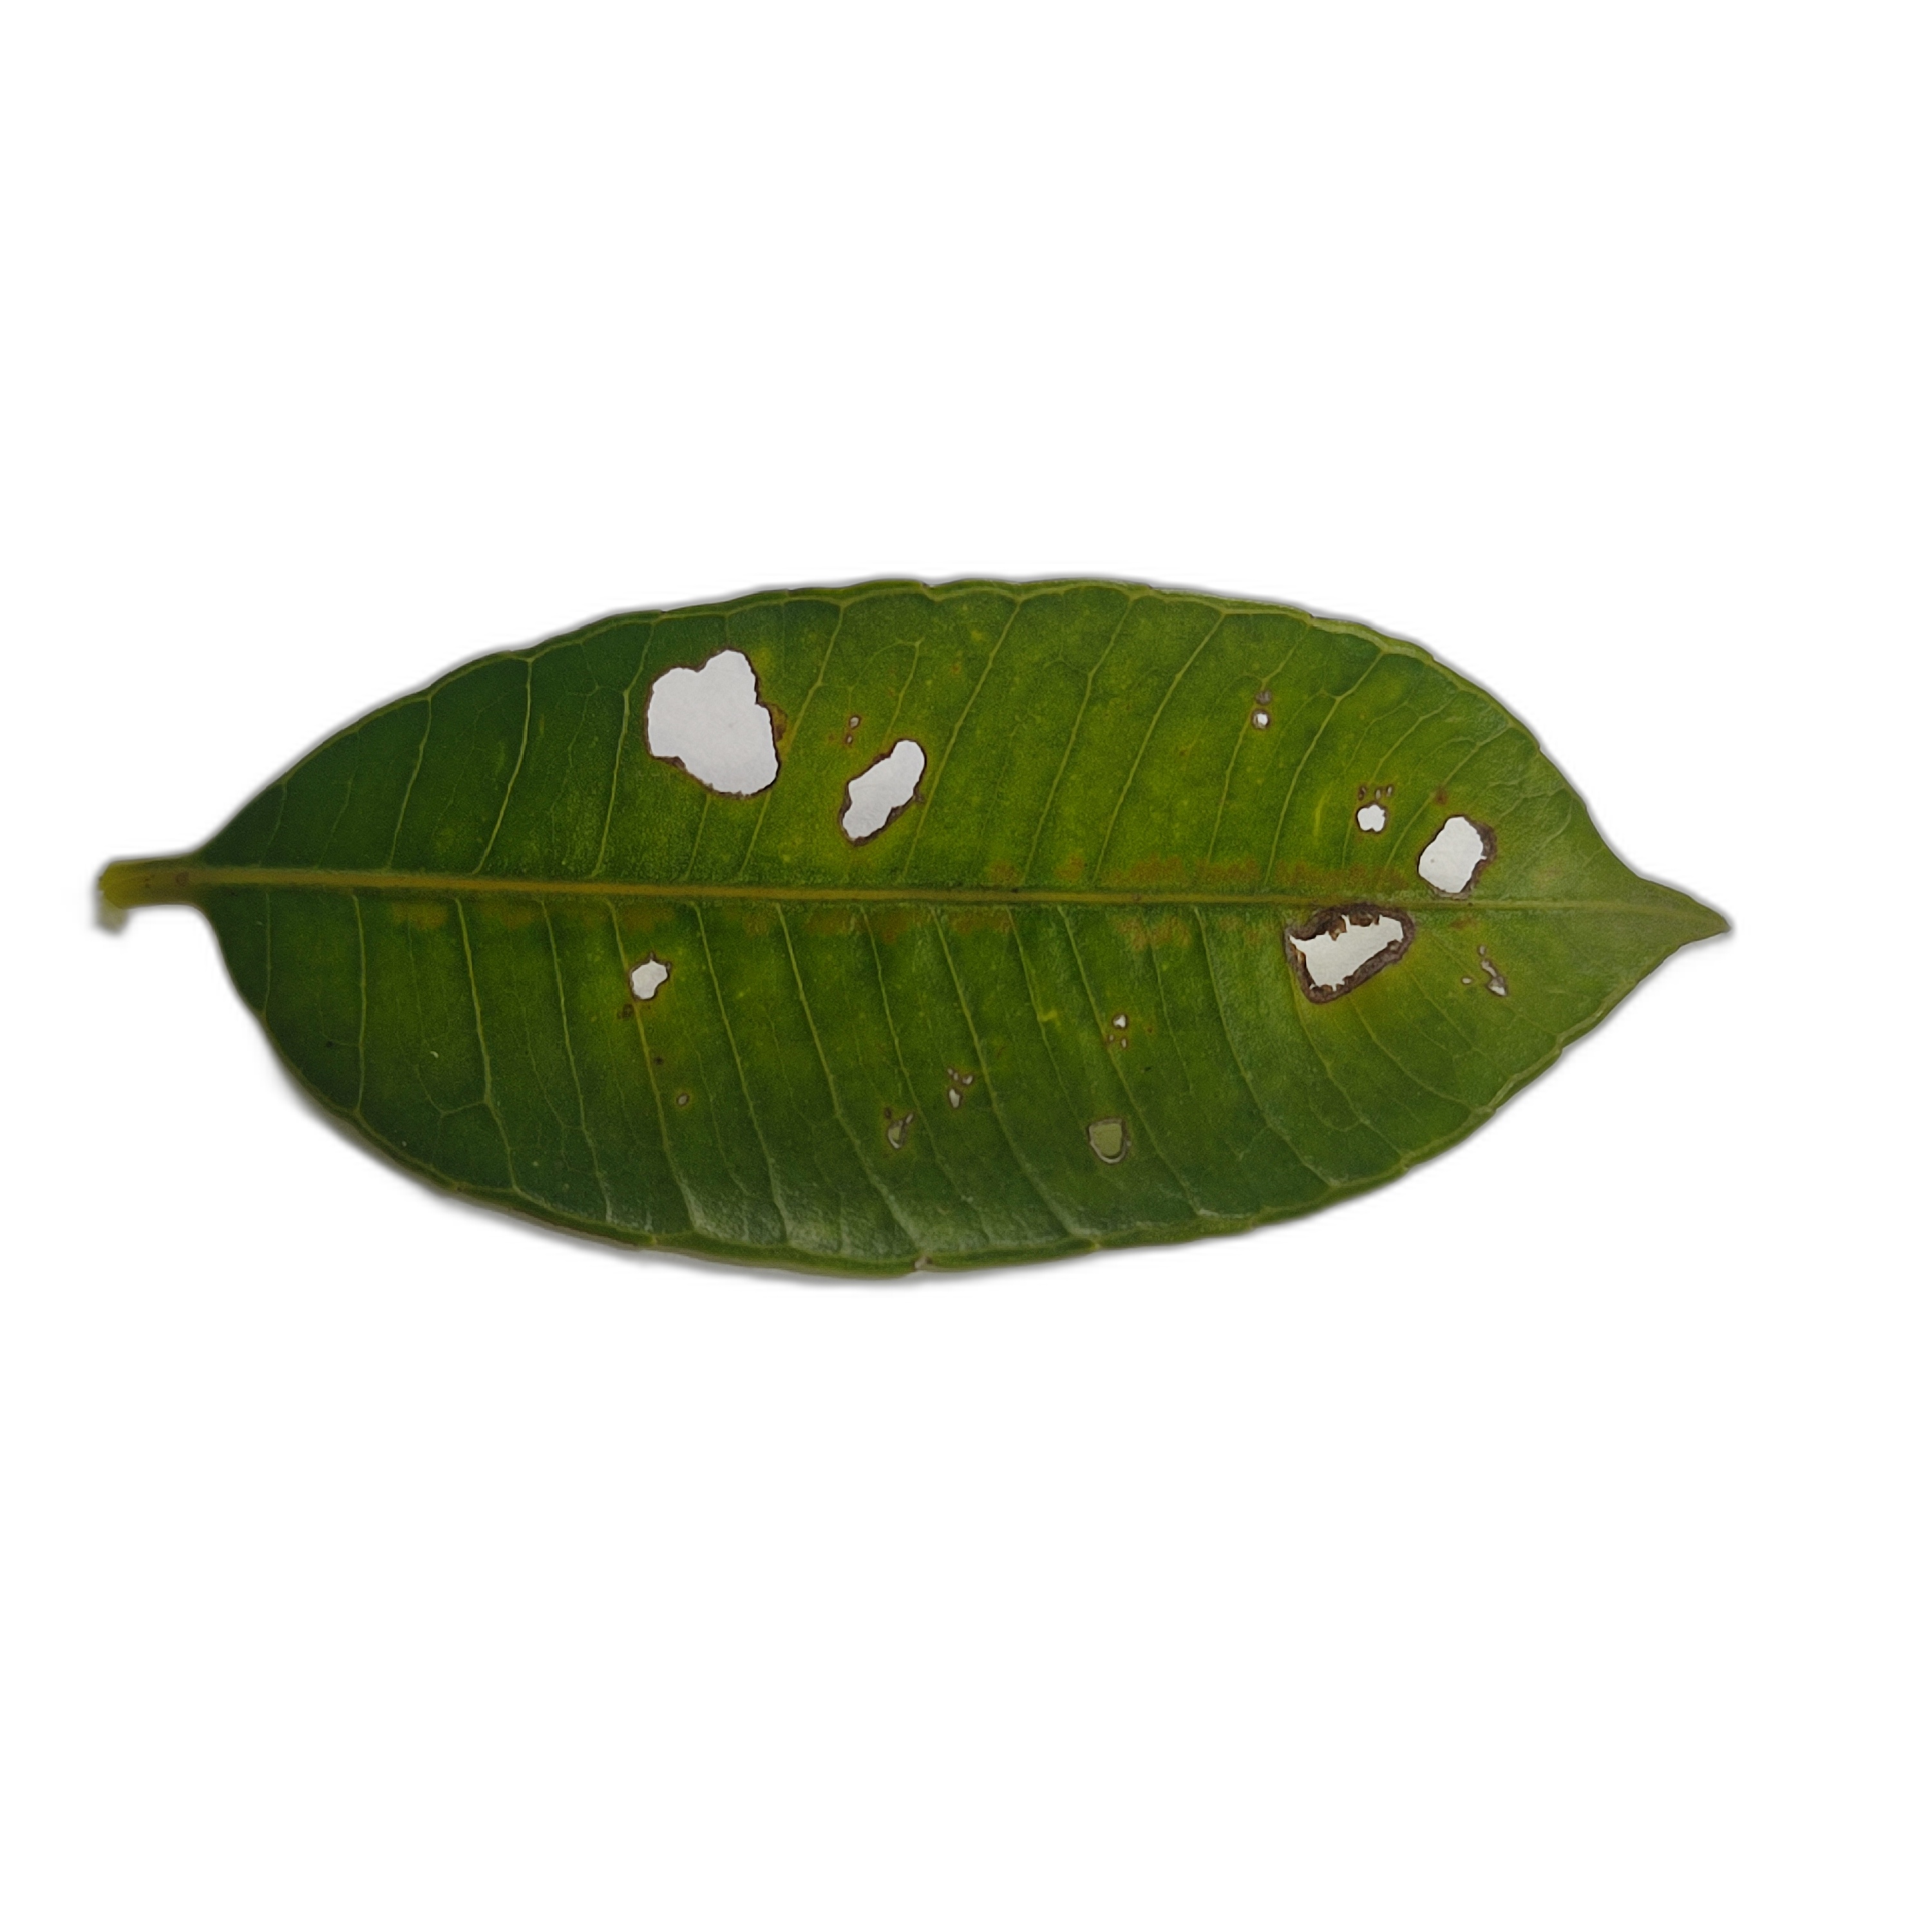
Label: not_healthy